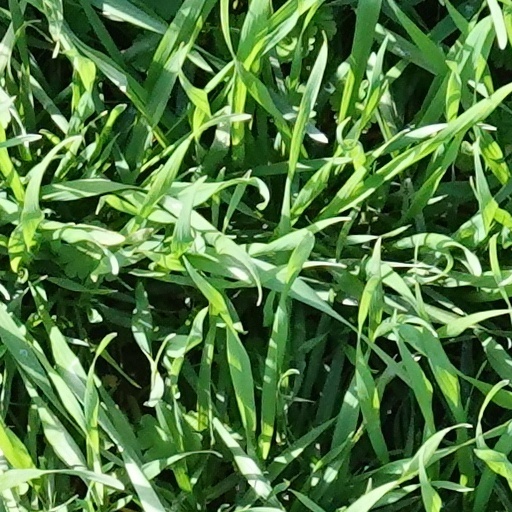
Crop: wheat